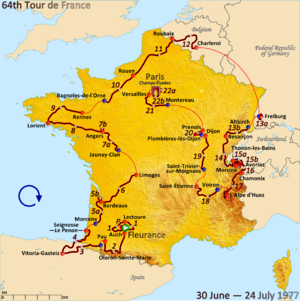
Le 64ᵉ Tour de France se tient du 30 juin au 24 juillet 1977 sur 22 étapes pour 4 096 km. Il est remporté par le Français Bernard Thévenet qui prend le maillot jaune à la 15ᵉ étape dans les Alpes sur un contre la montre en côte à Avoriaz. Auparavant, le jeune rouleur Allemand Dietrich Thurau avait porté pendant treize jours la tunique de leader. Le tour semblait prisonnier d' une certaine torpeur mais il est sauvé par une magnifique étape entre Chamonix et l'Alpe d'Huez animée par Kuiper, Thévenet, Van Impe, Galdos et Zoetemelk.